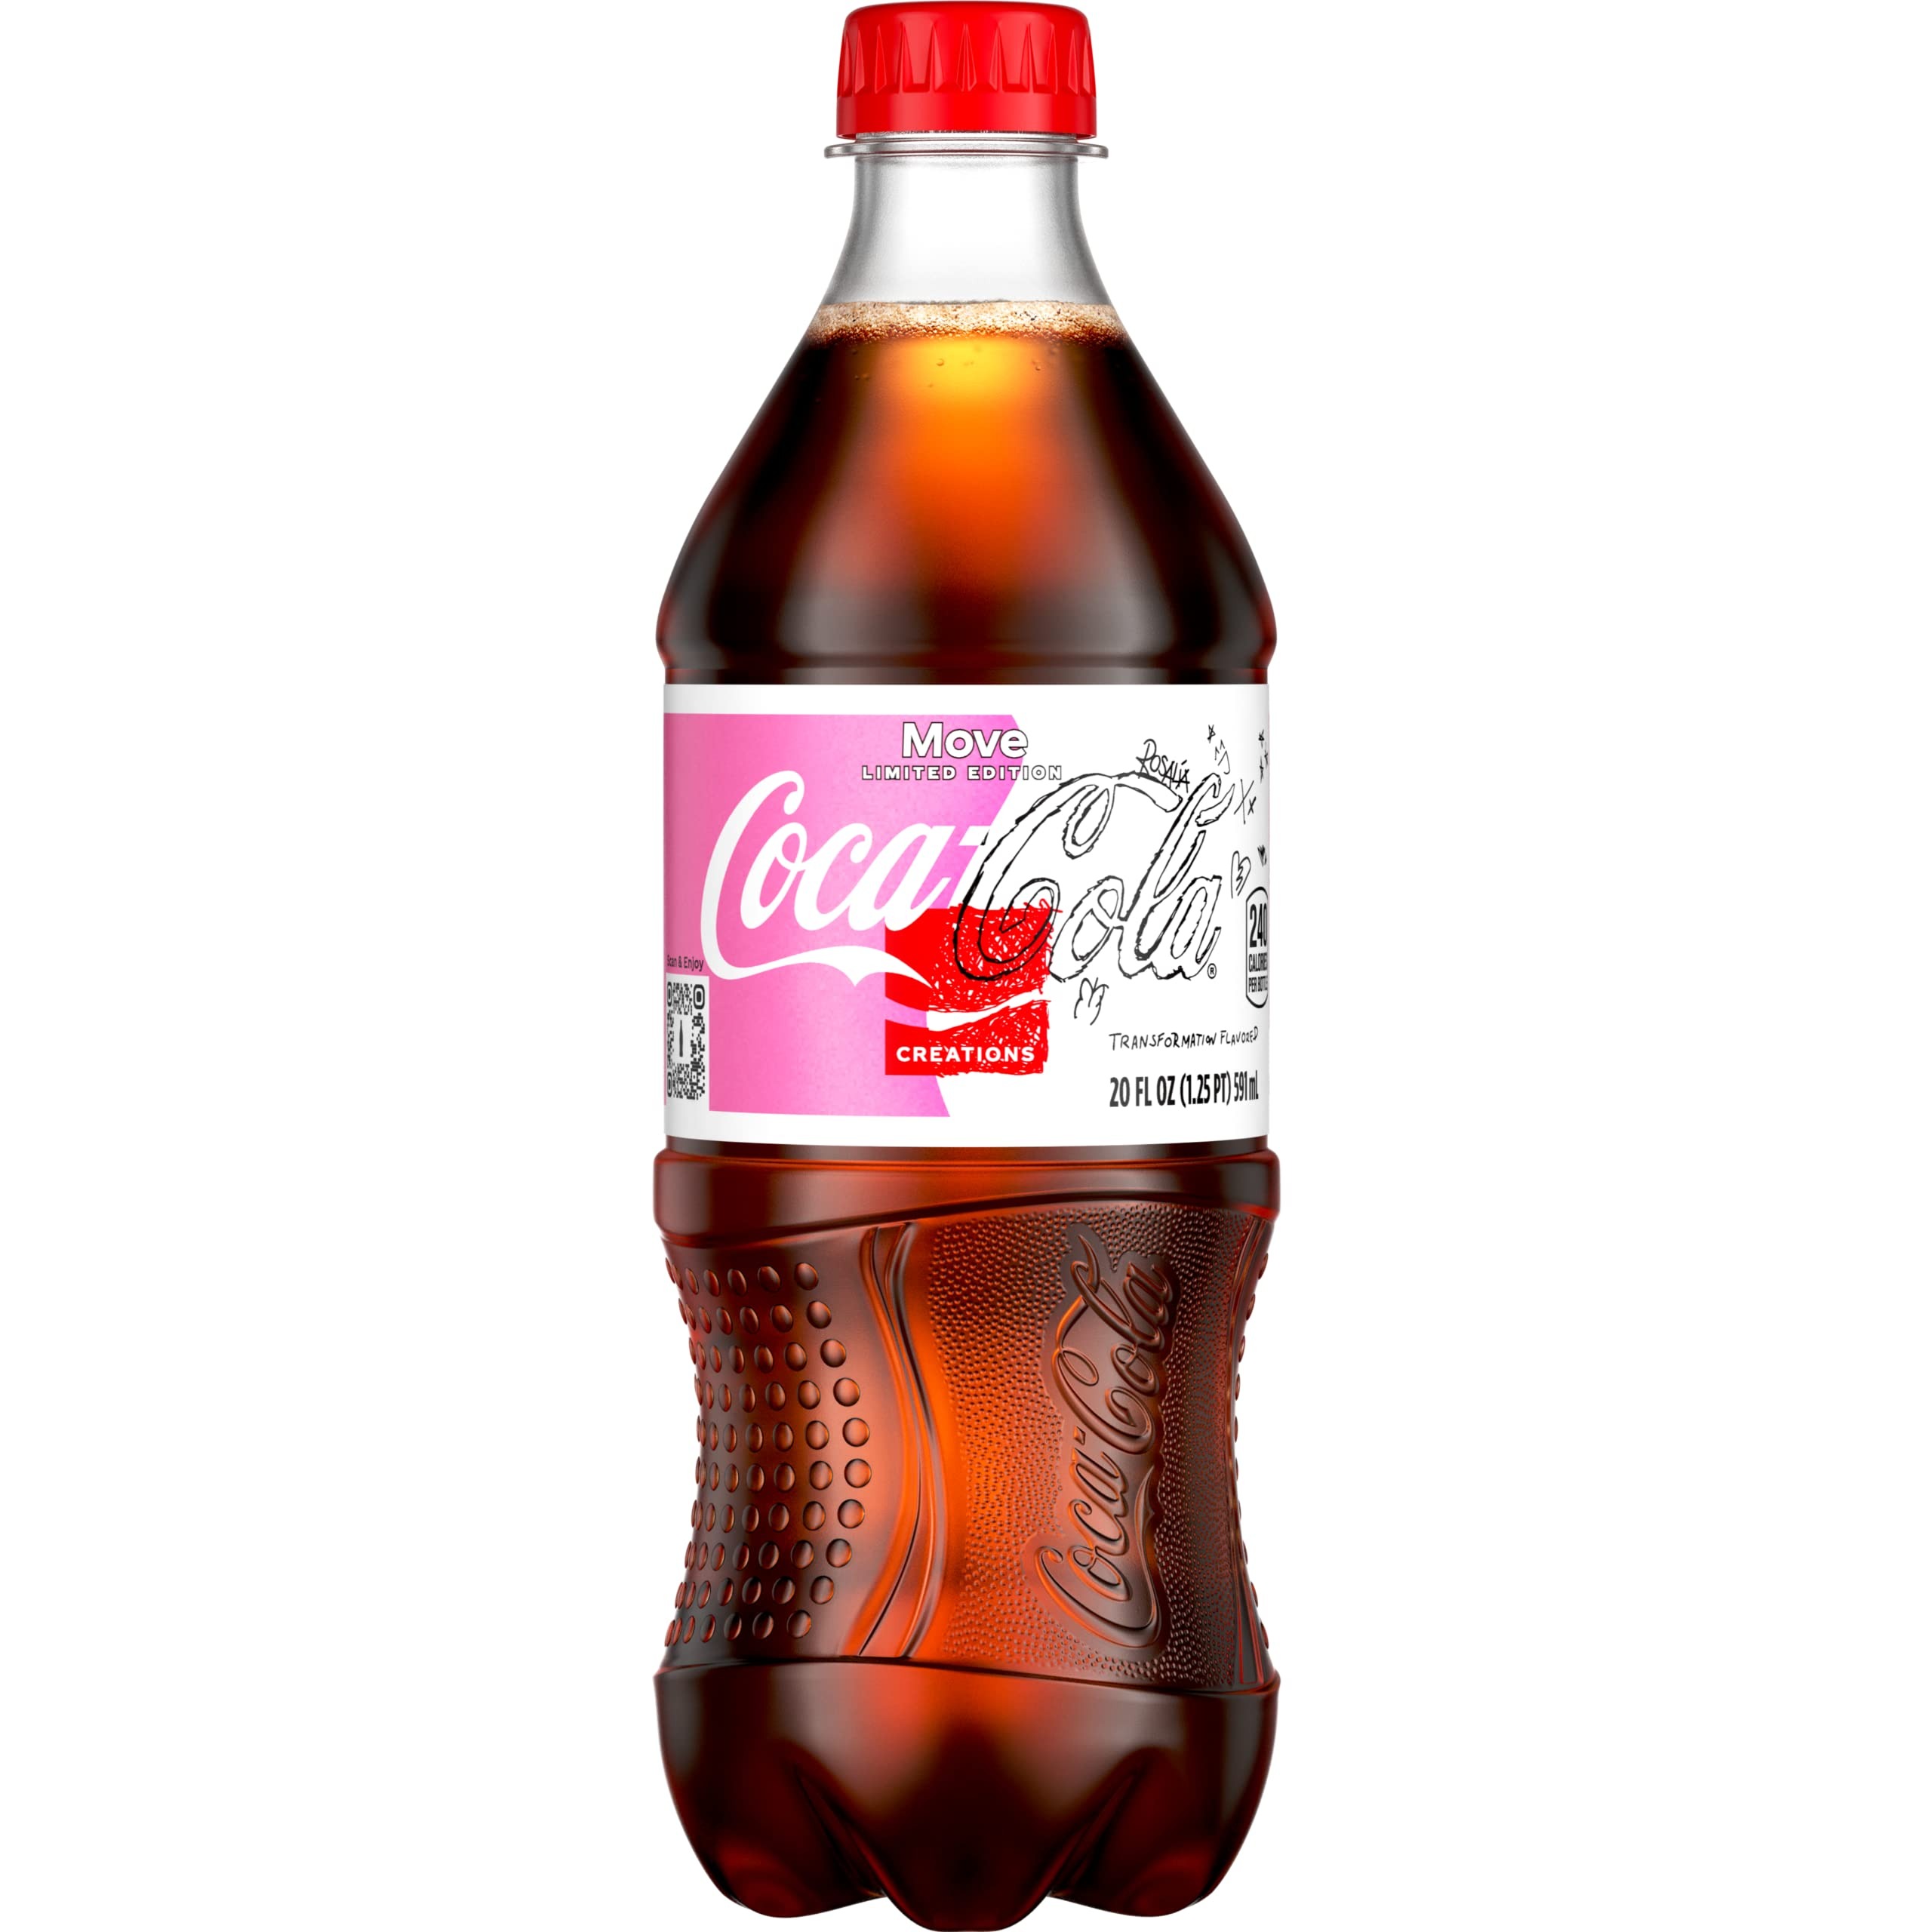
Item Name: Coke Creations Move - 20oz PET
Bullet Point: Limited edition Coca-Cola Beverage celebrating transformation`Transformation flavored Coca-Cola mixing a great, but familiar Coca-Cola taste with both bold and delicate flavors`Serve ice cold for maximum refreshment`20oz Bottle great option for MOVING on the go
Value: 20.0
Unit: Fl Oz

Price: 2.39